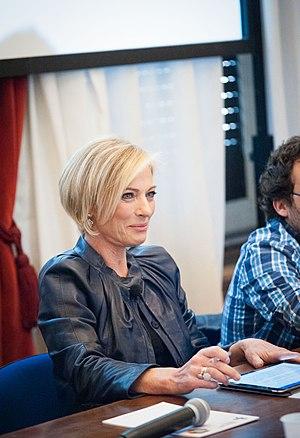
Maria Concetta Mattei lors du Festival international du journalisme 2017